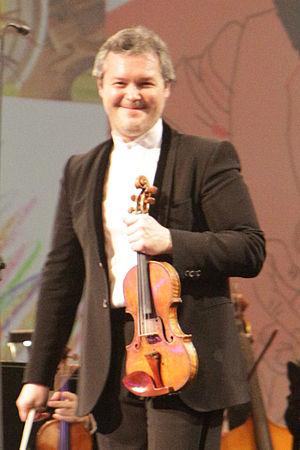
Vadim Repin est un violoniste à la double nationalité russe et belge, né le 31 août 1971 à Novossibirsk. Il habite à Vienne.
Le festival les Nuits de la Citadelle est l'événement important du paysage culturel sisteronais et des Alpes provençales. Depuis plus de cinquante ans, le théâtre de verdure de la Citadelle, créé en 1928, accueille chaque année des spectacles de théâtre, danse ou musique.